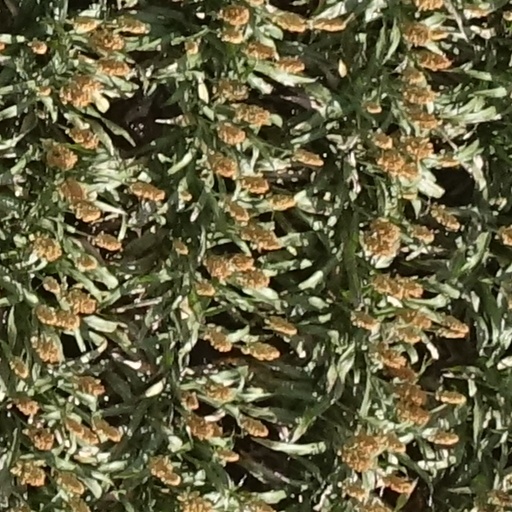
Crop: sorghum